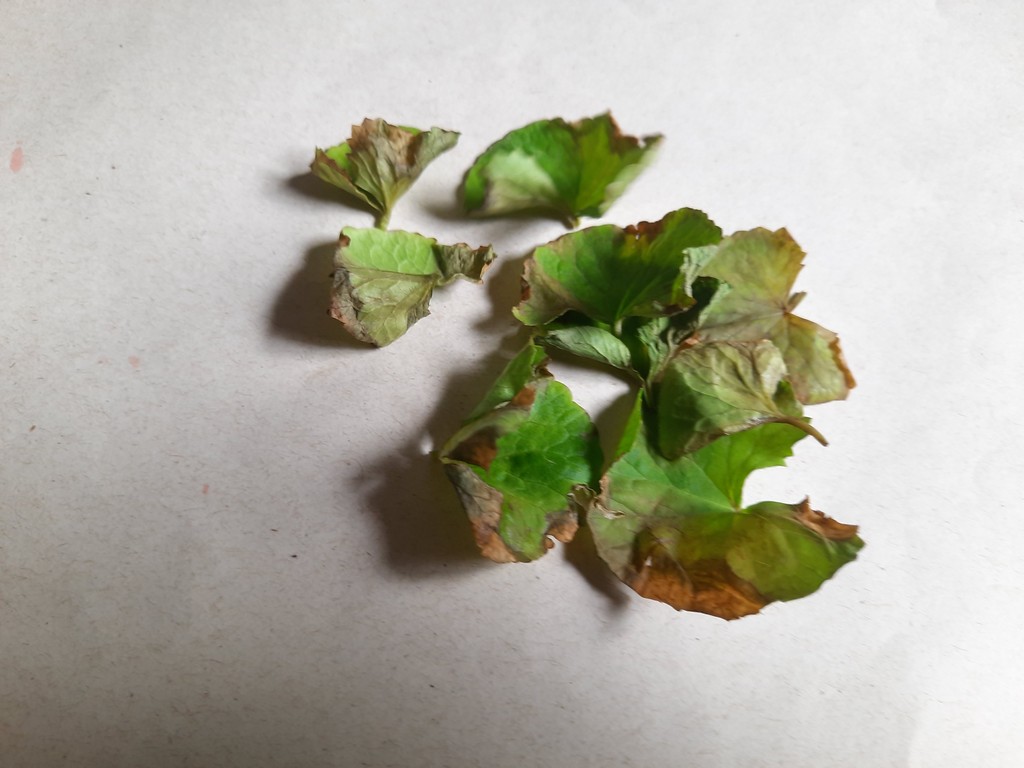
Label: Unhealthy